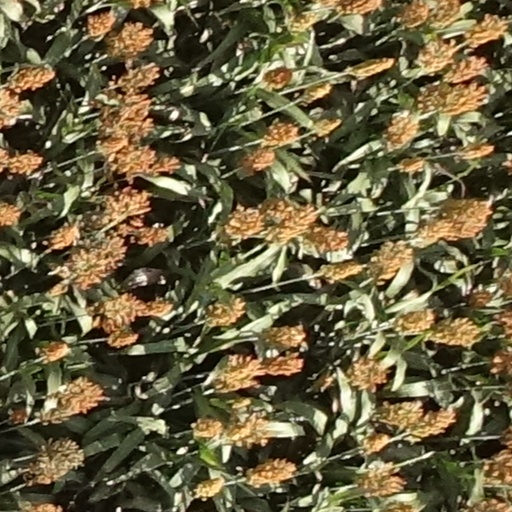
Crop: sorghum